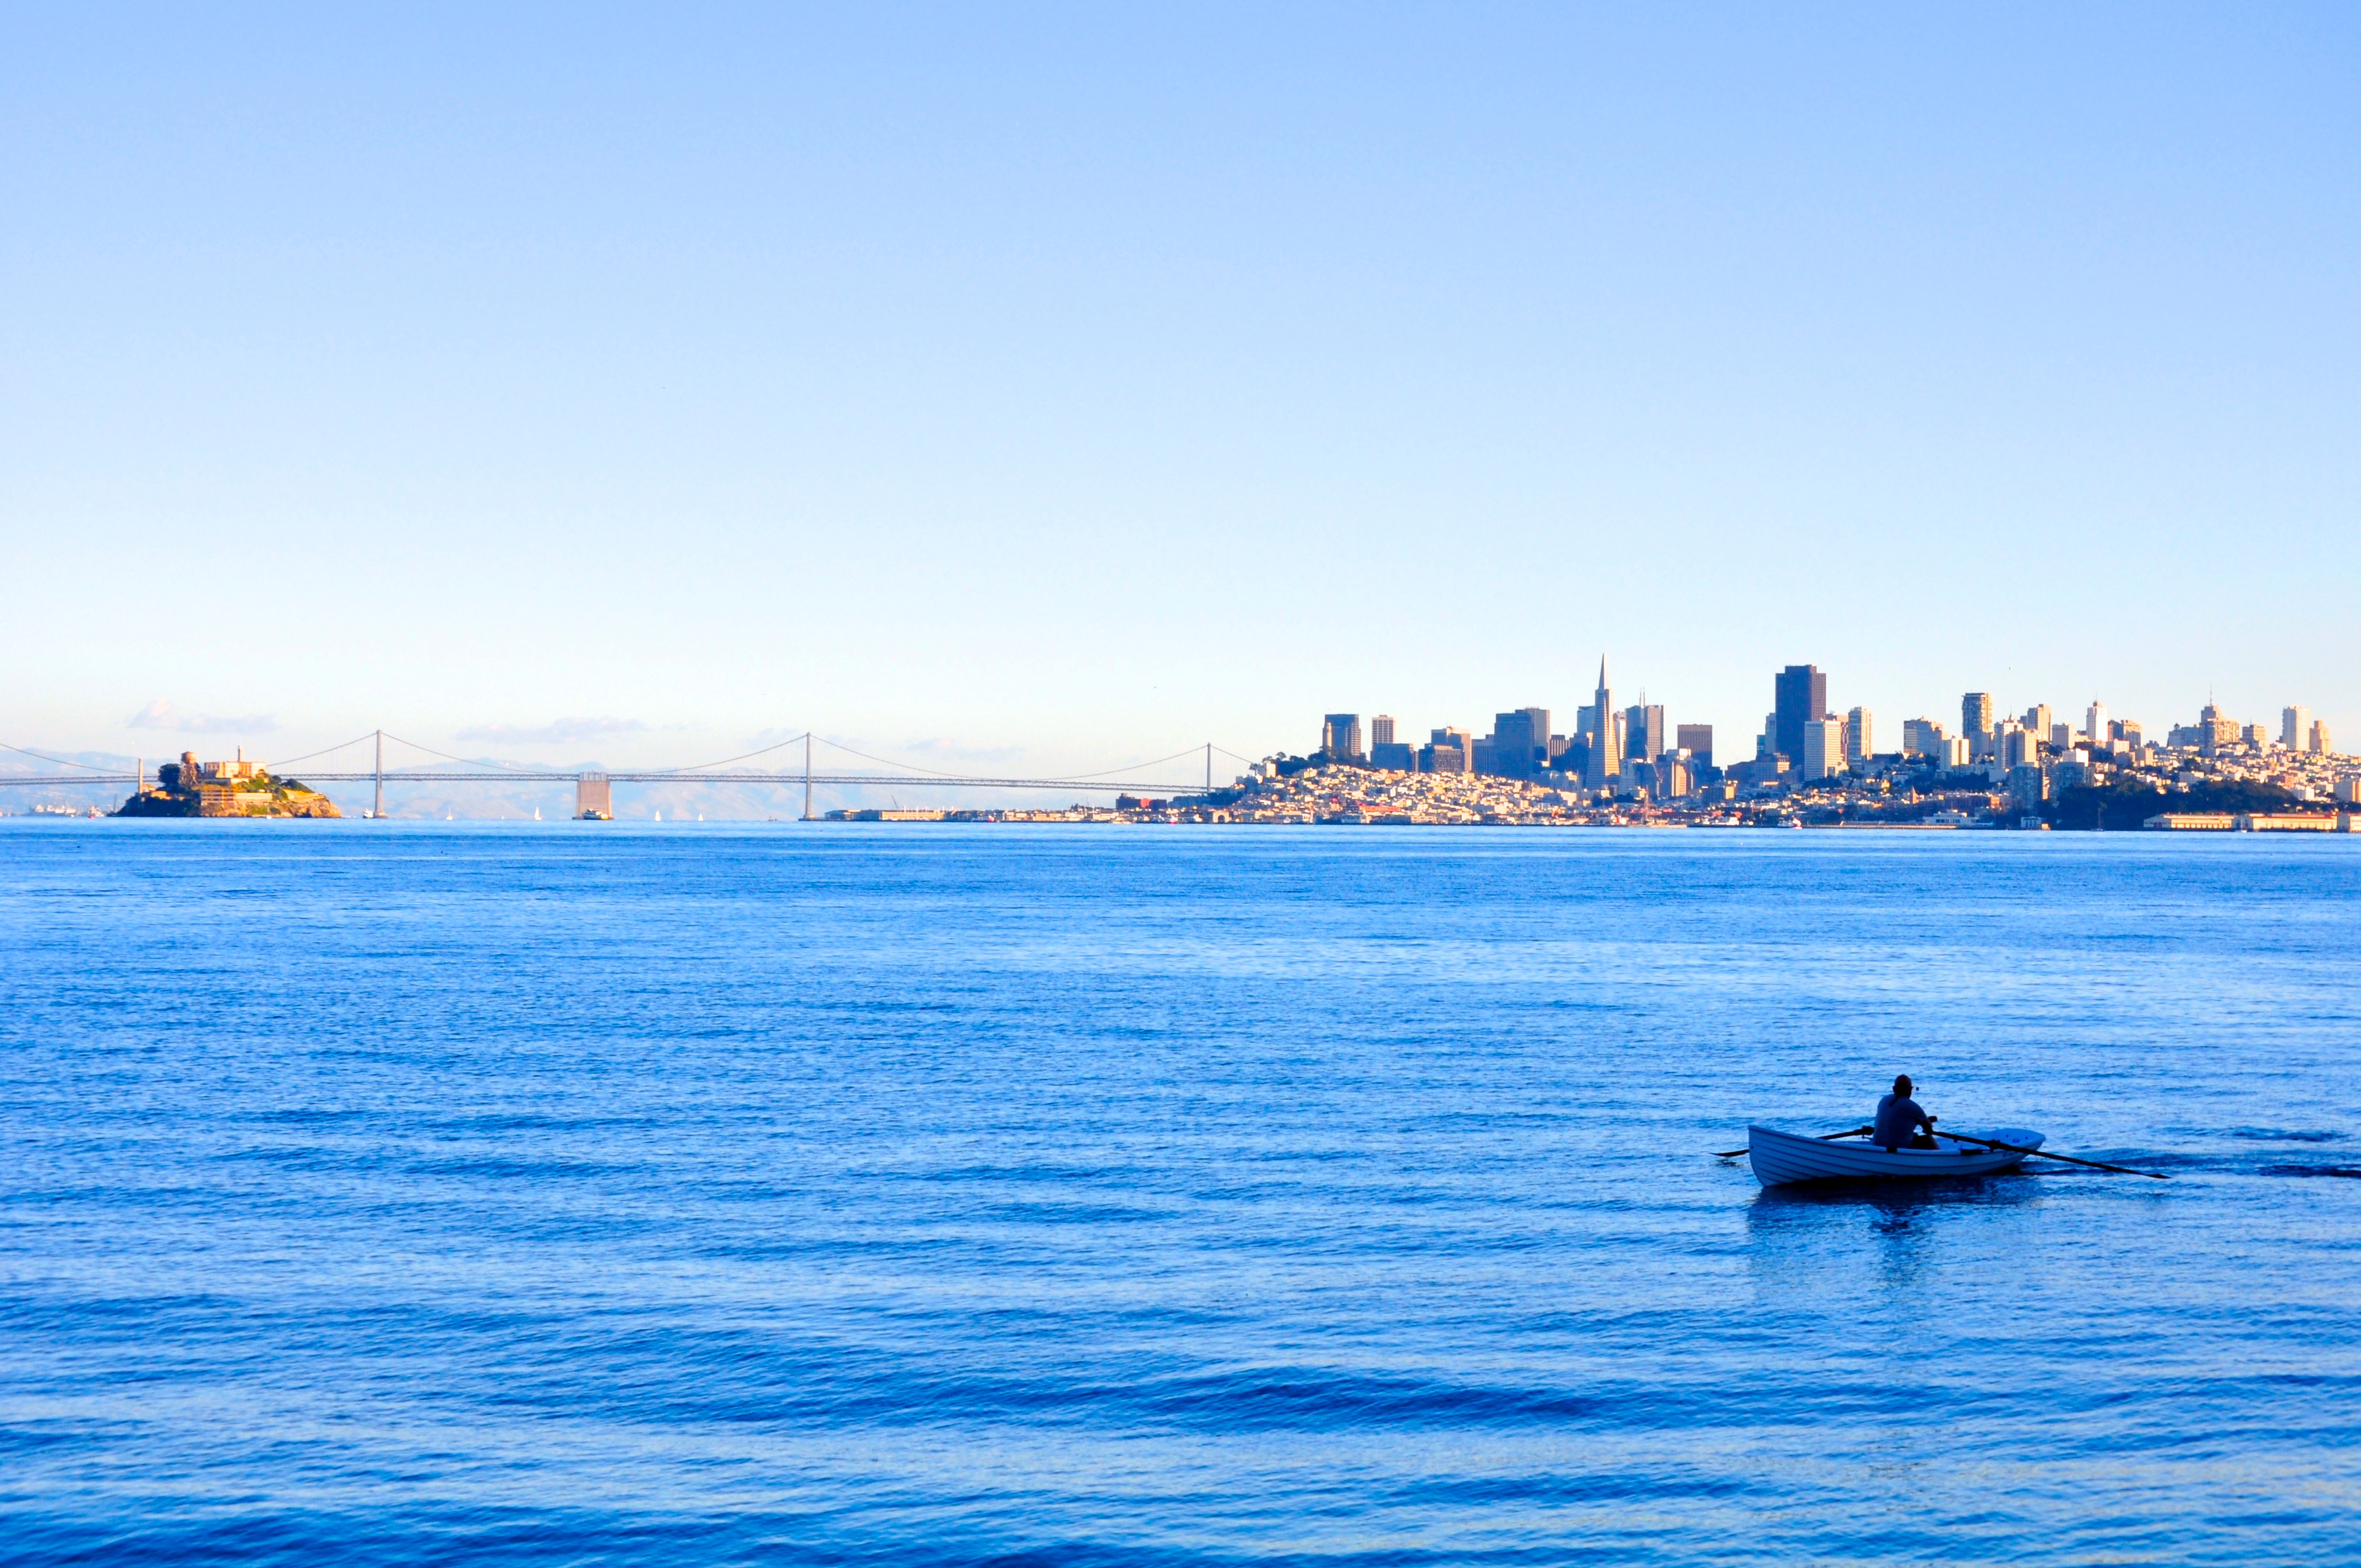
sea, coast, horizon, boat, bridge, skyline, row, rowboat, shore, vehicle, bay, harbor, port, kayak, boating, watercraft